Dwayne Cameron

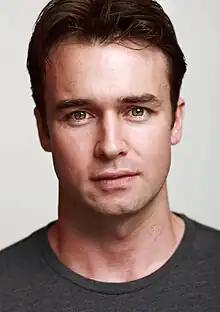
Cameron in 2011

Dwayne Cameron (born 28 October 1981) is a New Zealand actor, writer, director and producer. Cameron played the lead role of Bray on the teen drama series "The Tribe" and Tyzonn in "Power Rangers Operation Overdrive".